Puʻu Huluhulu

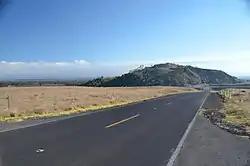
Puu Huluhulu as seen from the Mauna Kea road

Puu Huluhulu is a volcanic cone located near the center of the Island of Hawaii in the State of Hawaii. It is located on the southern side of Hawaii Route 200 (Daniel K. Inouye Highway, also known locally as Saddle Road), directly across from the highway's intersection with the Mauna Kea Access Road. Puu Huluhulu is Hawaiian for "hairy hill" (puu=hill and huluhulu=hairy).